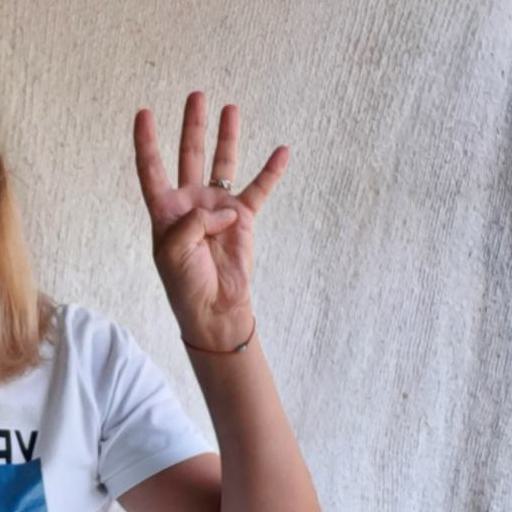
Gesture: four